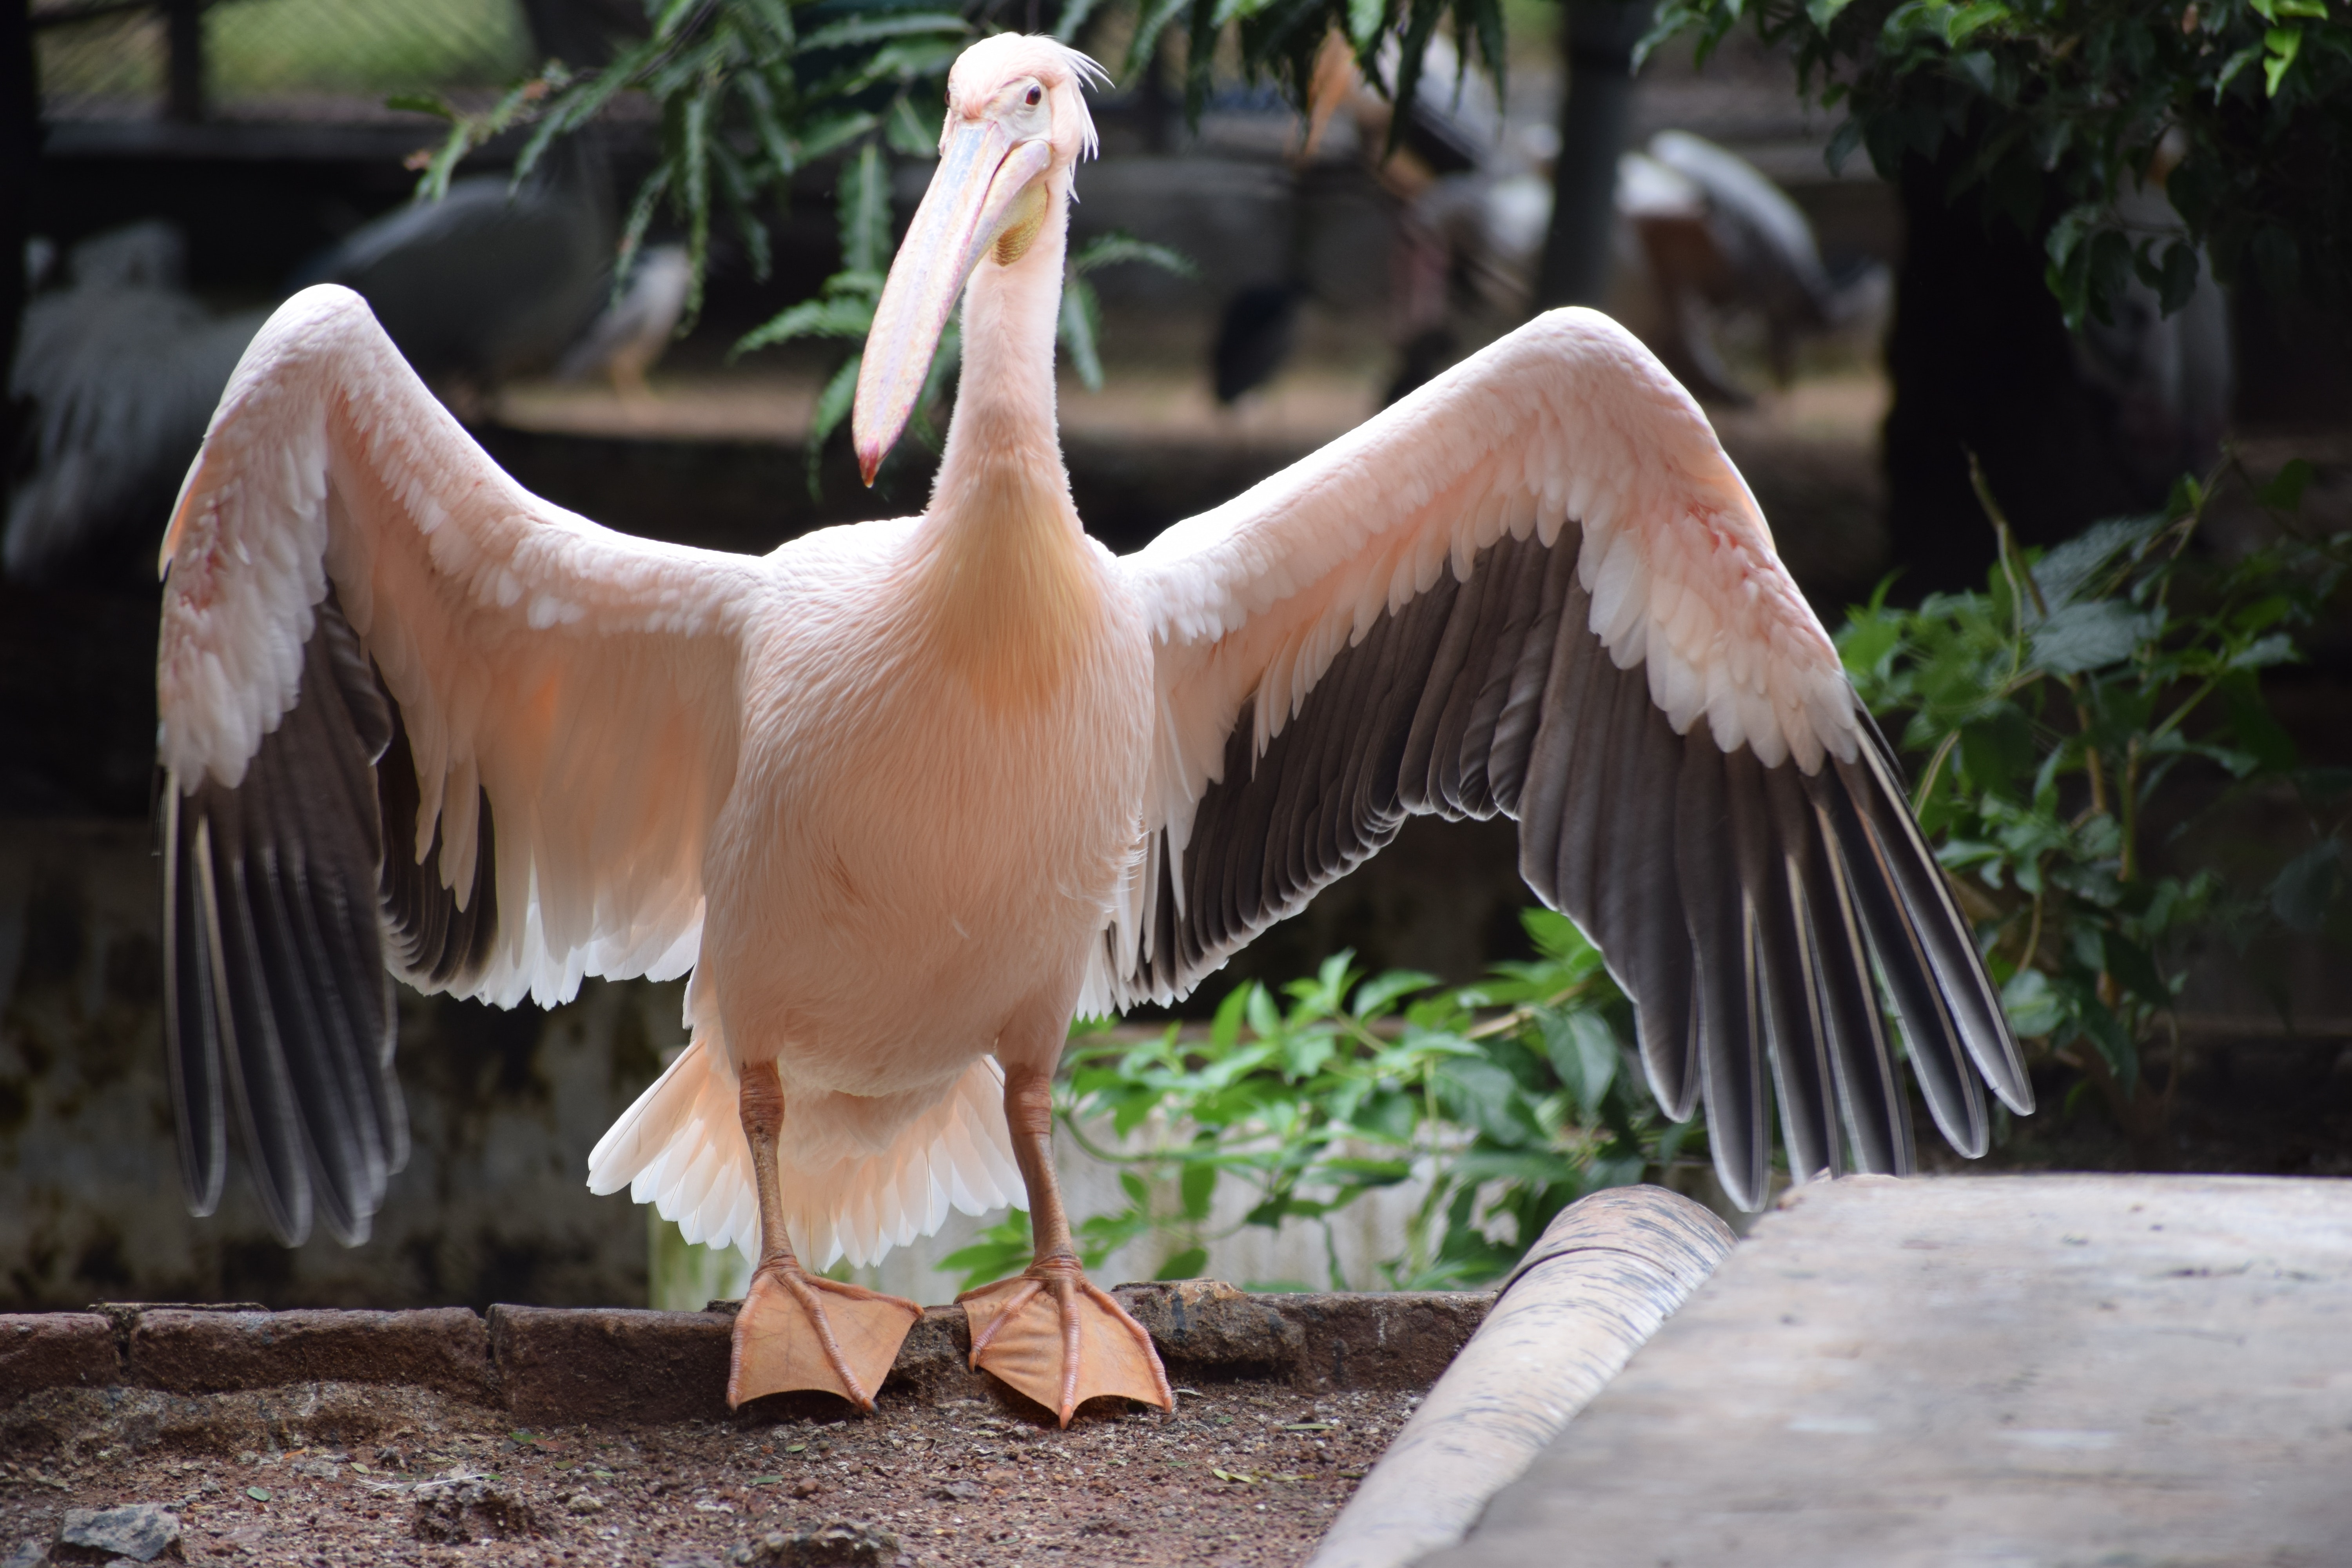
bird, vertebrate, pelican, beak, white pelican, wing, seabird, pelecaniformes, stork, ciconiiformes, wildlife, adaptation, organism, zoo, feather